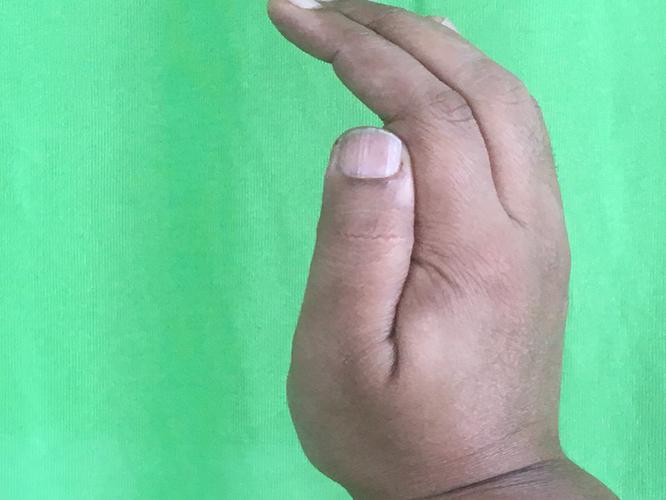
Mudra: Sarpasirsha
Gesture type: single_hand